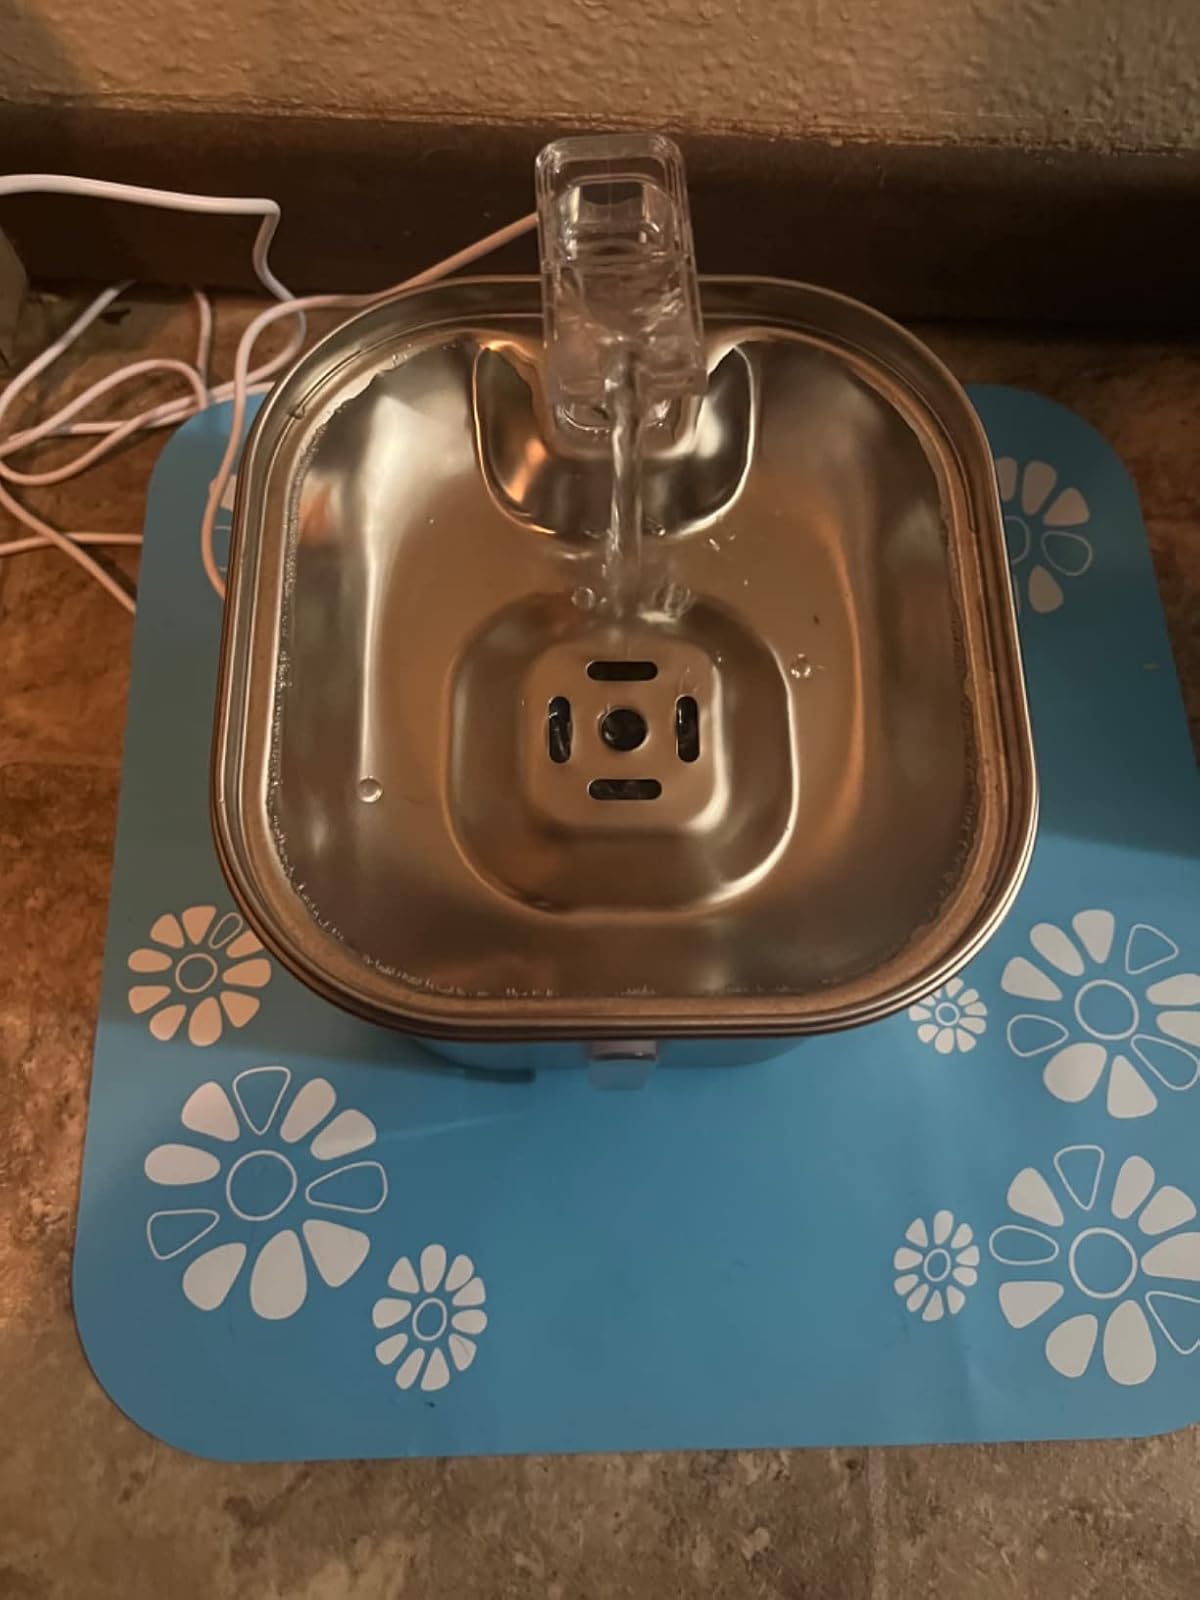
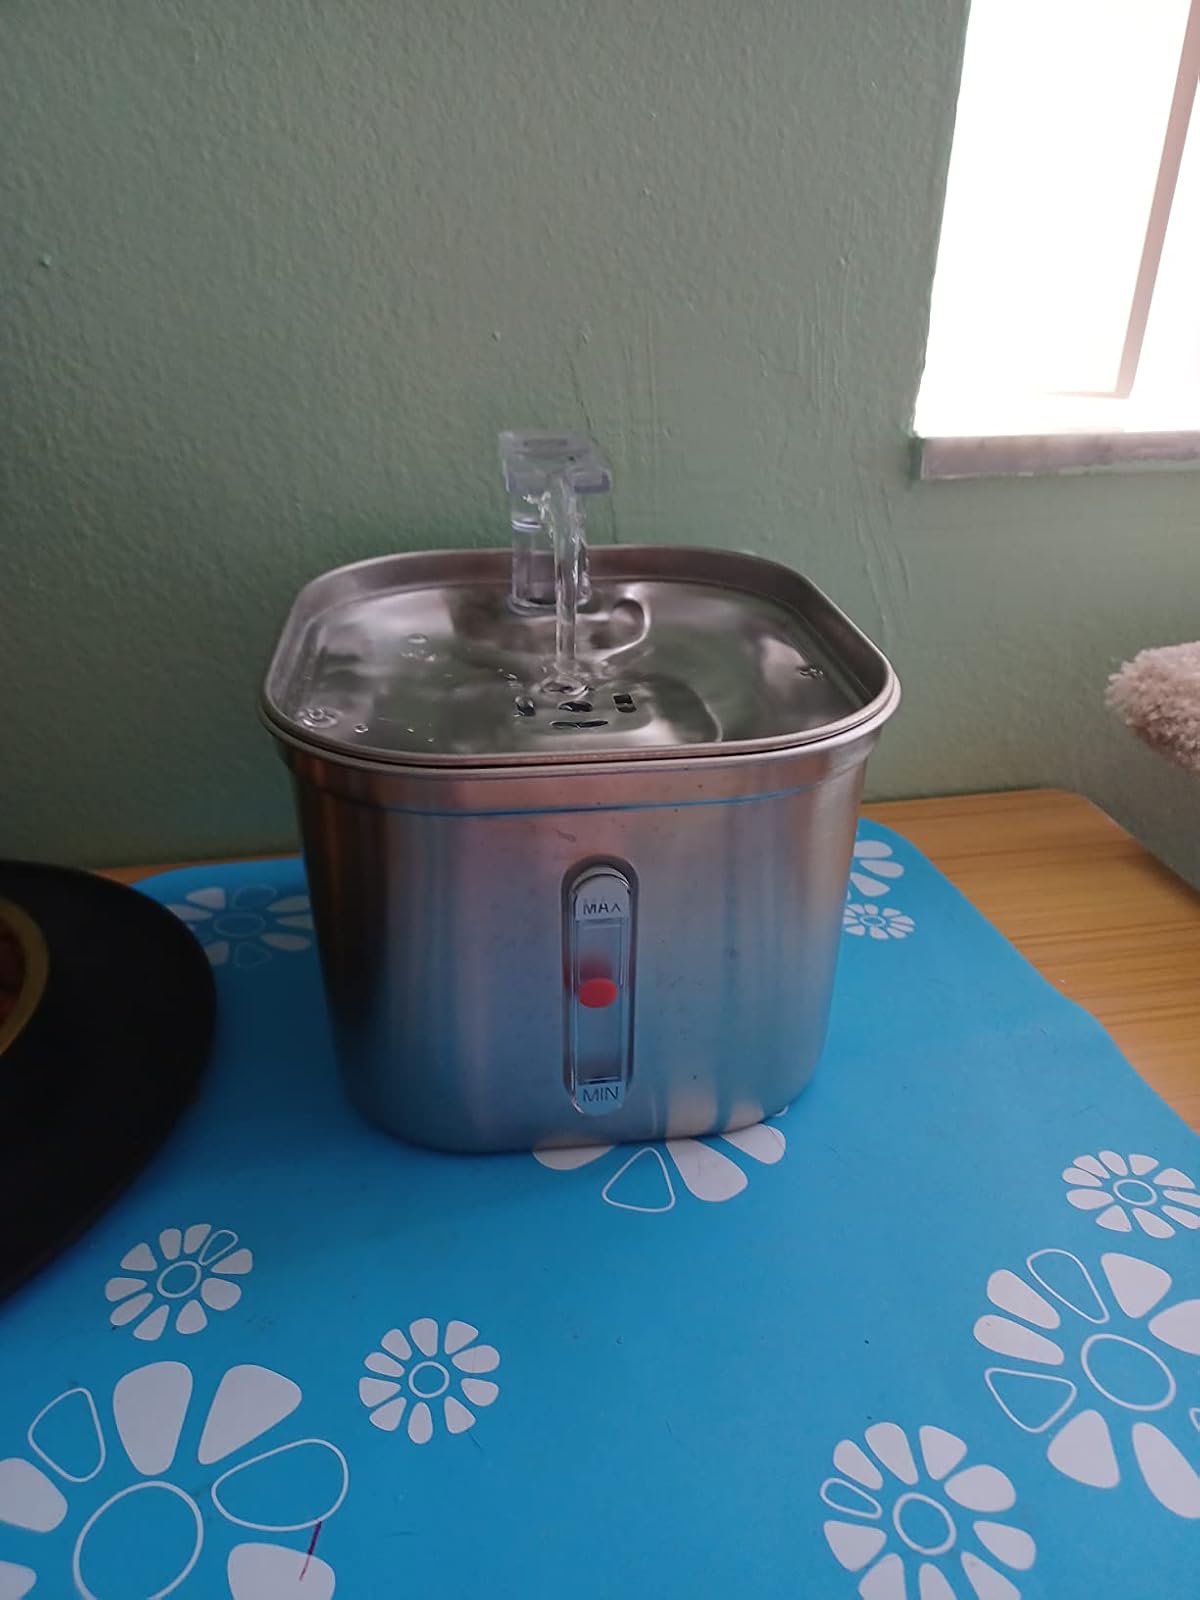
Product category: items_bowl
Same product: yes